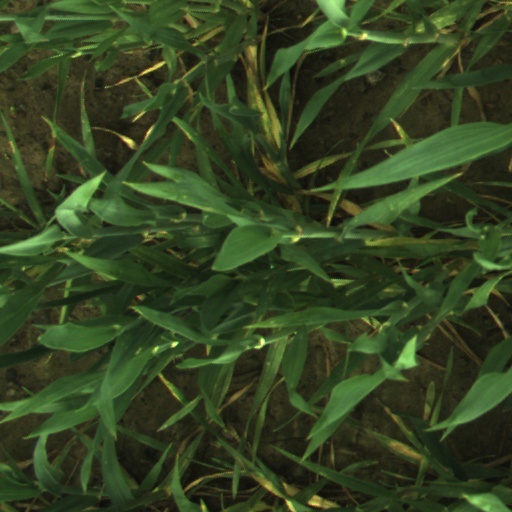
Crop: wheat